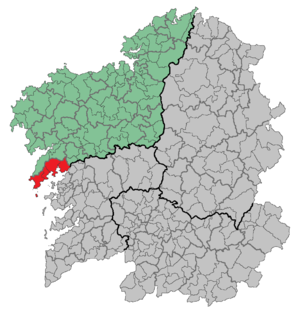
O Barbanza est une comarque de la province de La Corogne en Galice. Le chef-lieu de la comarque est la commune de Ribeira.